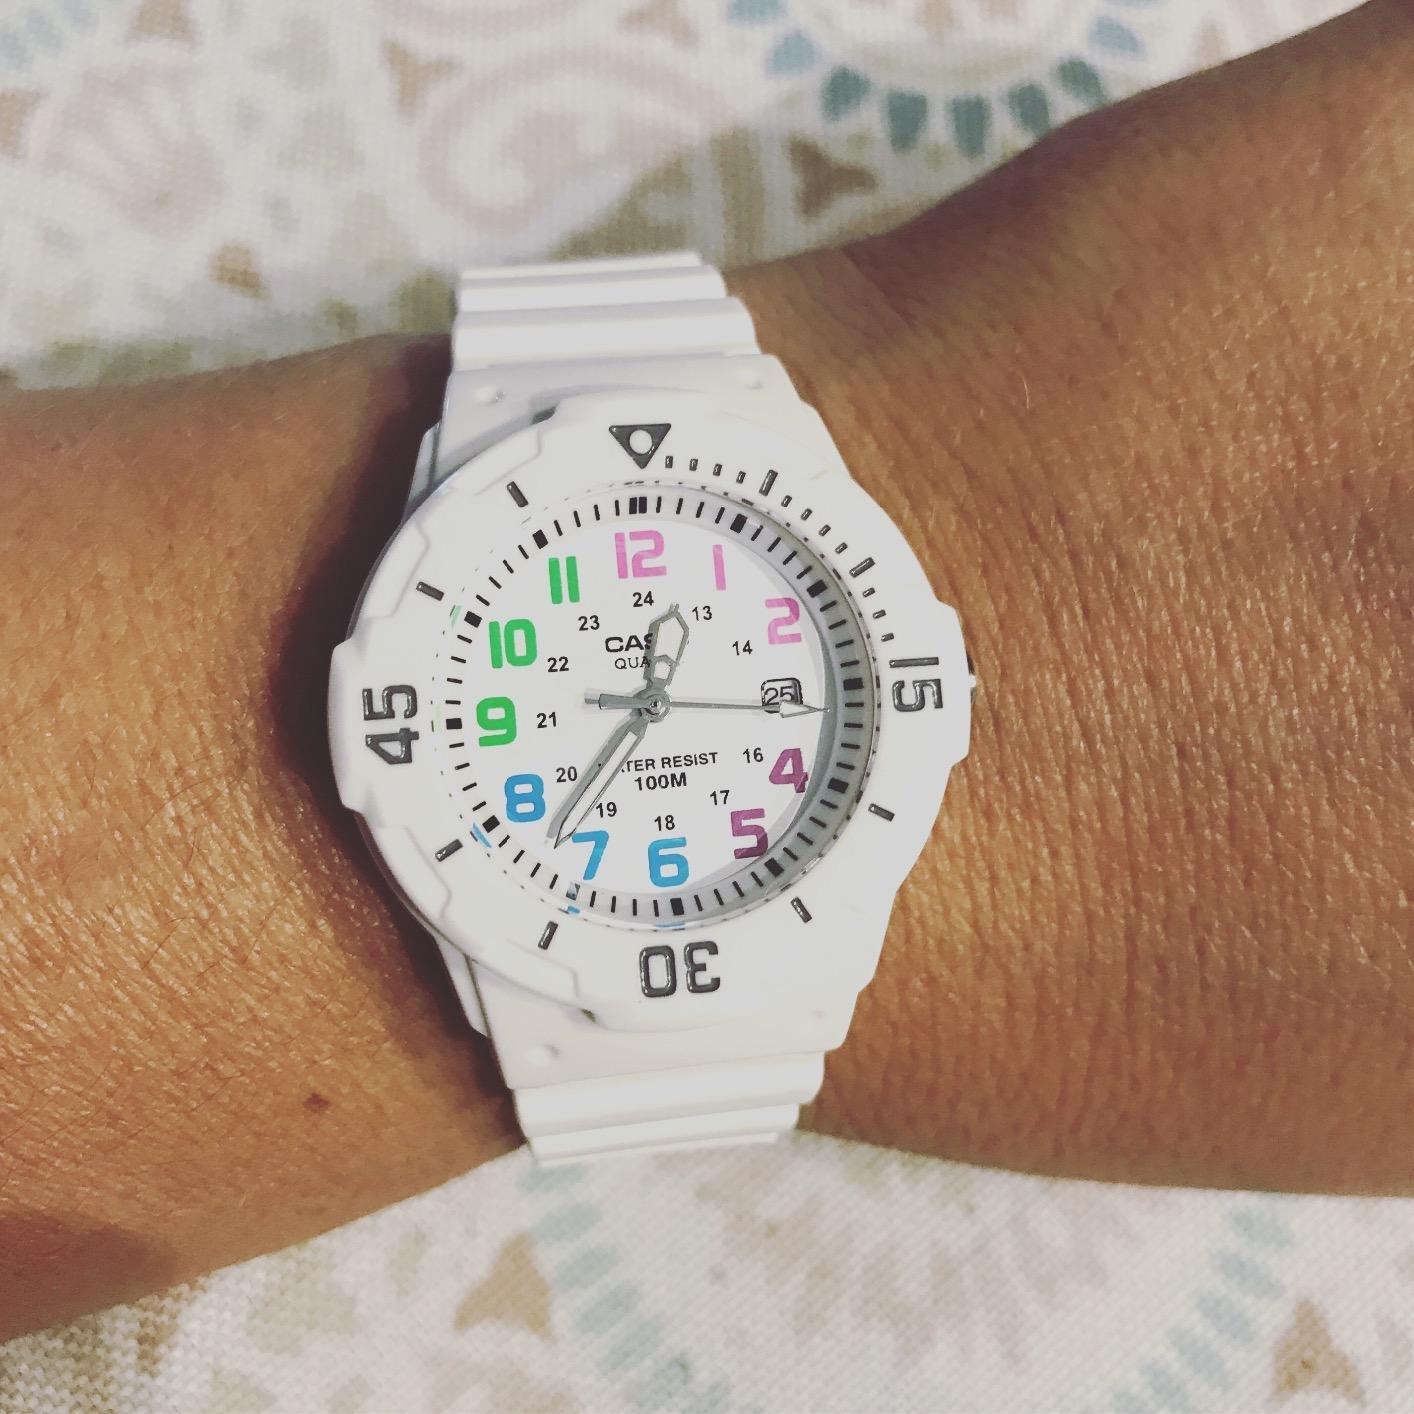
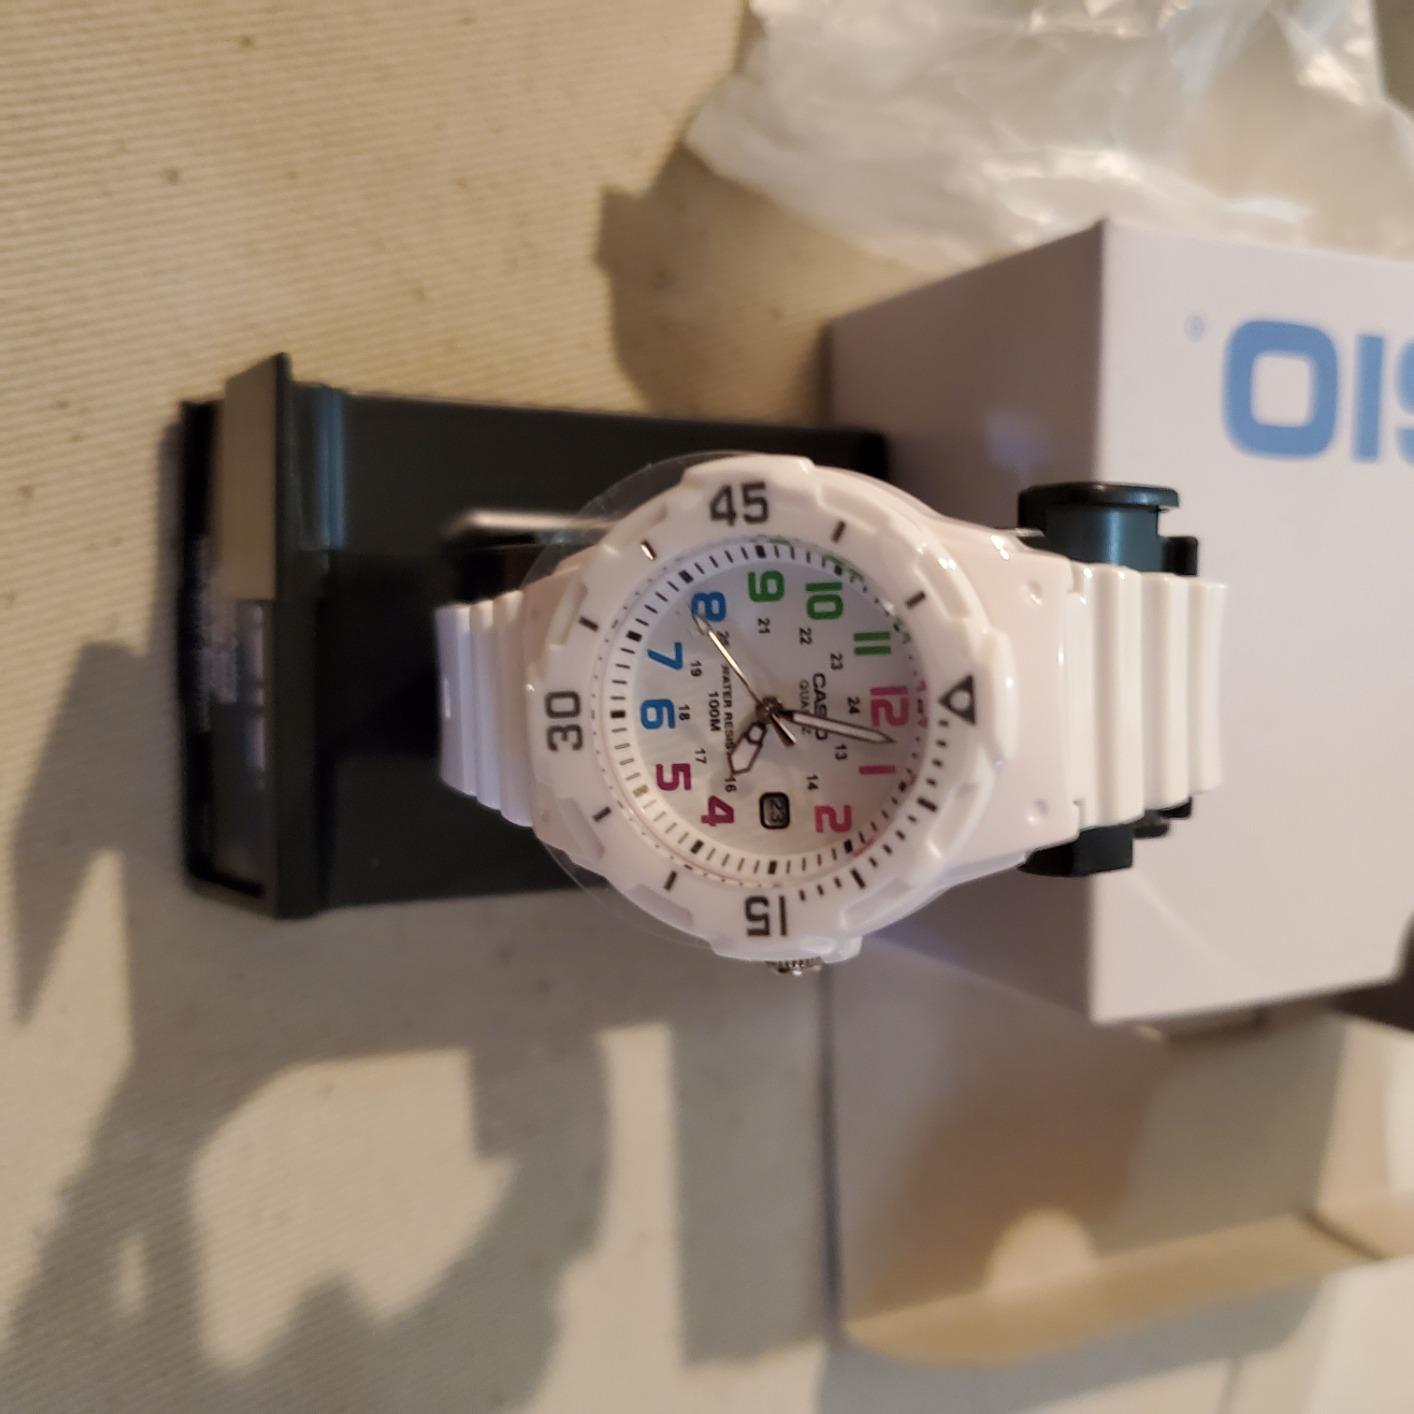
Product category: accessories_watch
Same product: yes